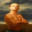
Label: man